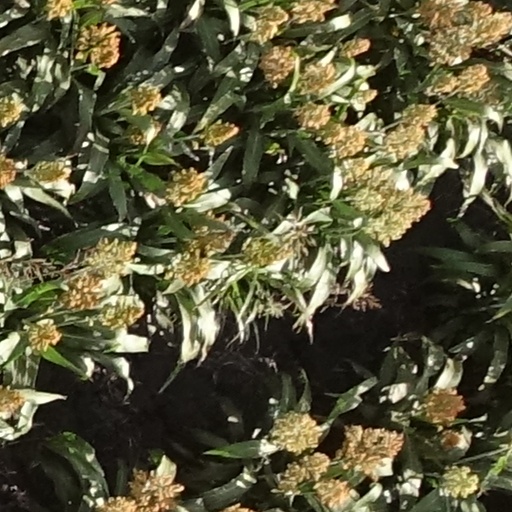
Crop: sorghum